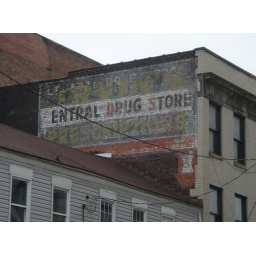
Beautiful and colorful old ghost sign or Irvin's Central Drug Store in Uniontown, PA. Sorry about the wire.